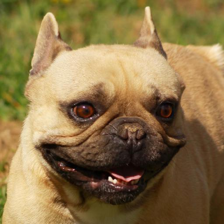
Label: animals